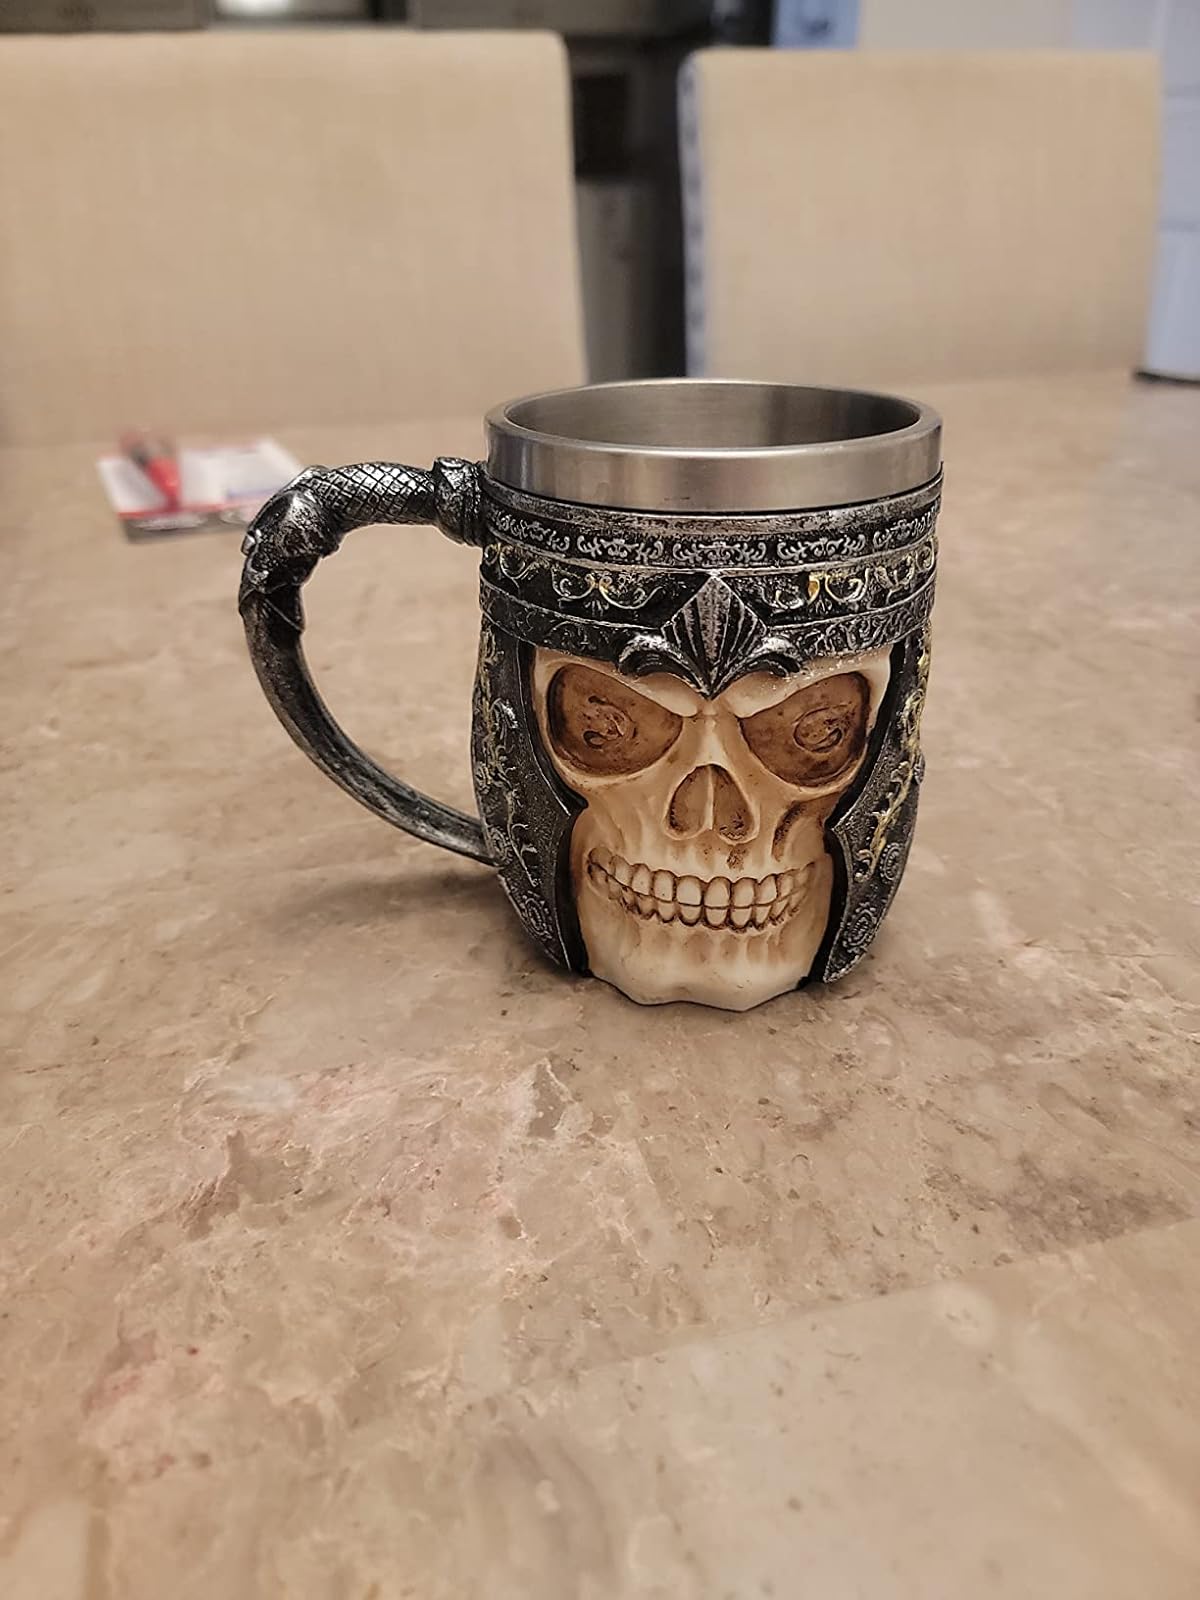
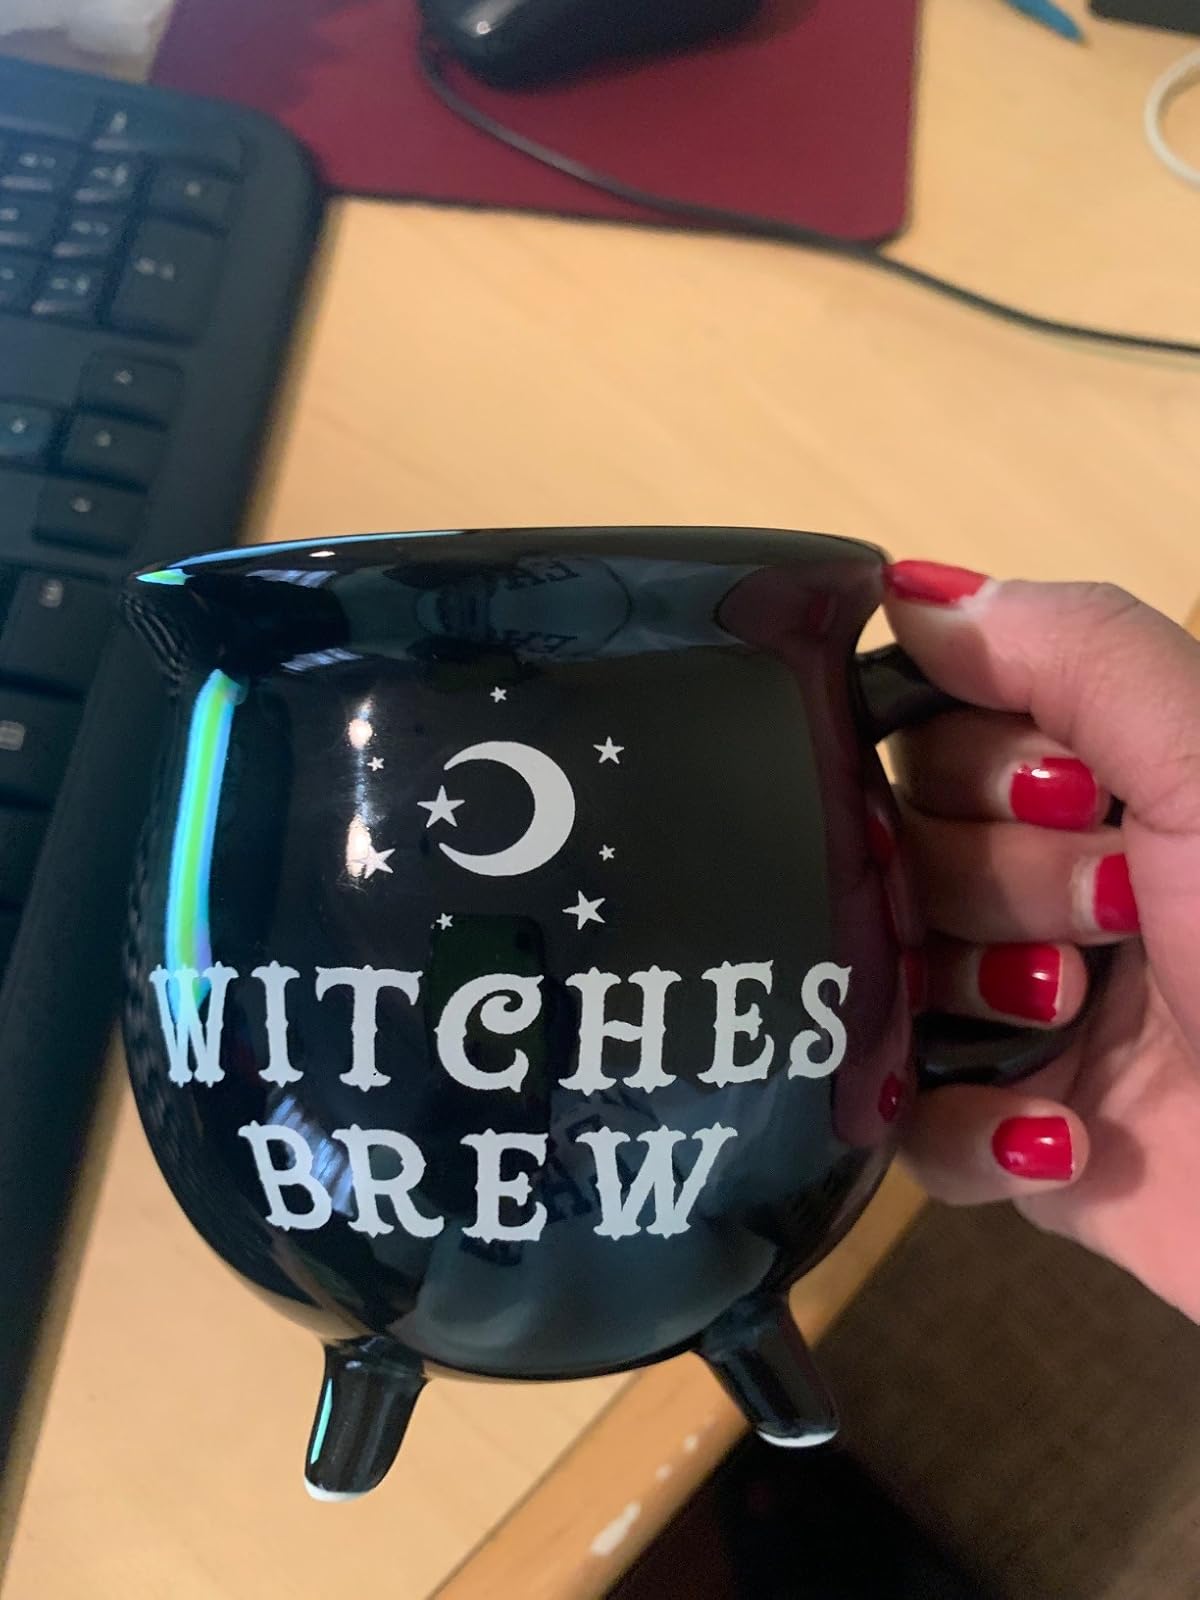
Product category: items_mug
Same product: no